President of Germany (1919–1945)

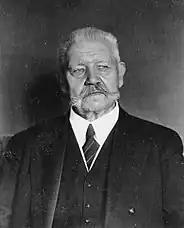
Paul von Hindenburg in 1933

On 11 February 1919, the Weimar National Assembly elected Friedrich Ebert of the Social Democratic Party (SPD) the first Reich president by a vote of 379 to 277. The first regular presidential election was to have taken place when the Weimar Constitution came into effect in August 1919, but the continuing turmoil in the Republic caused the Reichstag to postpone it repeatedly, until in late 1922 it extended Ebert's term to 30 June 1925. The change required amending Article 180 of the constitution.